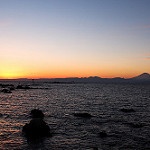
Label: sea